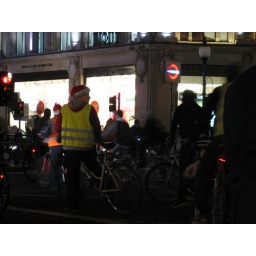
hundreds of bikes stopped in this intersection (Oxford street and some other street...) and blocked up all the traffic